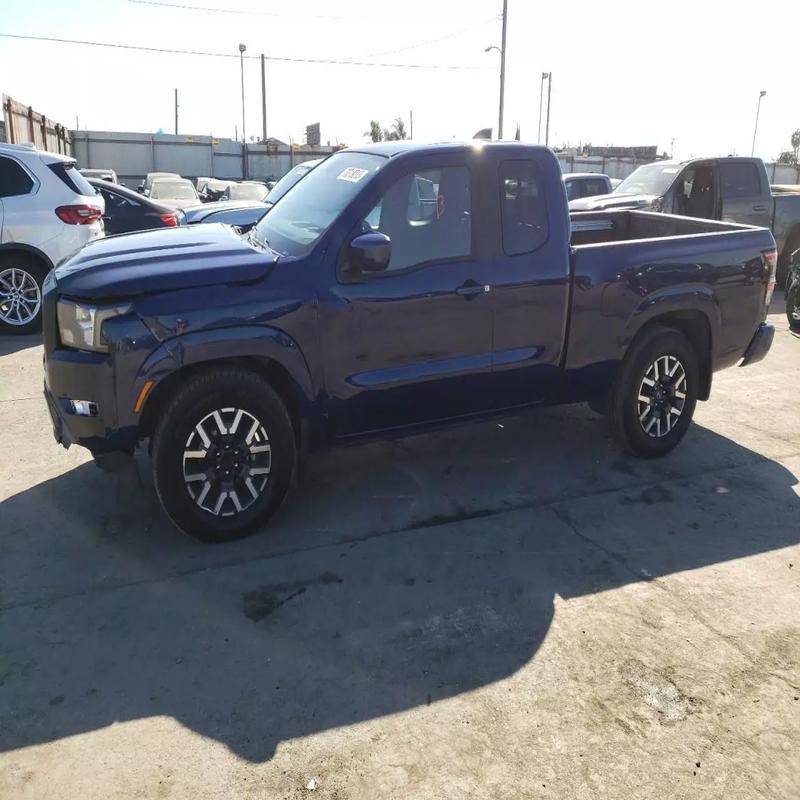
Aucun dommage détecté.
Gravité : aucun